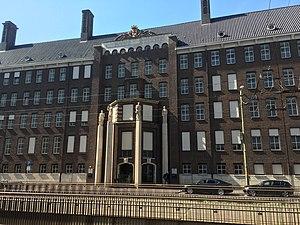
Ministère de la défense, Kalvermarkt 32, La Haye